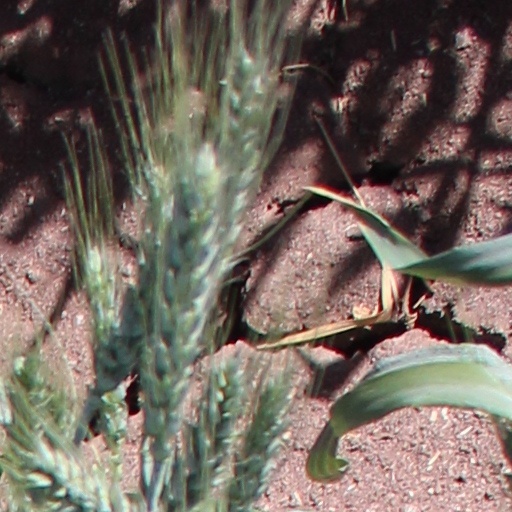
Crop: wheat